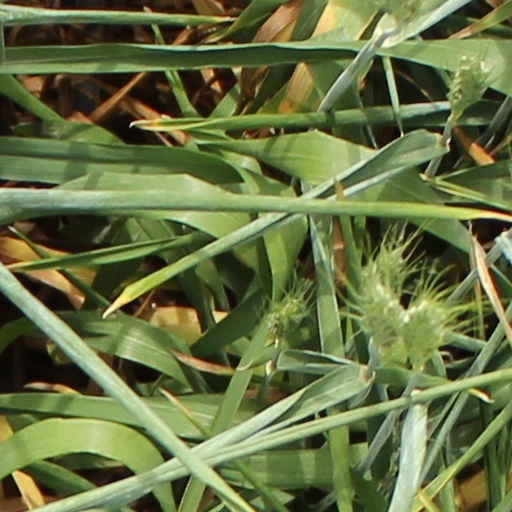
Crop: wheat